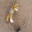
Label: cra